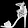
Label: Sandal